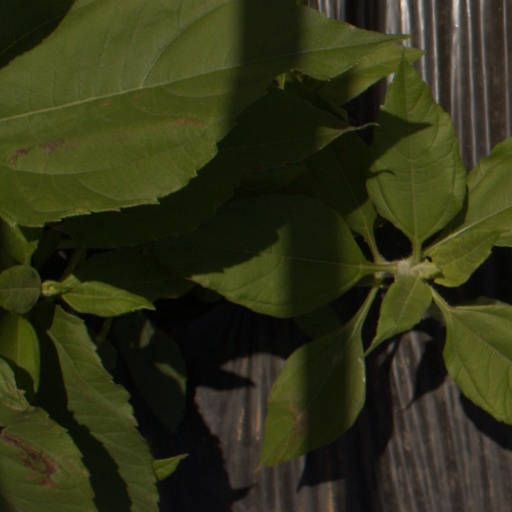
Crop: Jerusalem artichoke